Granada Studios

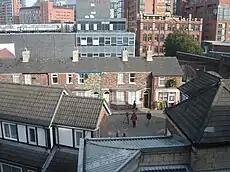
The Granada Studios backlot in 2007, featuring the "Coronation Street" set.

The Starlight Theatre was part of the Granada Studios Tour changed into two studios of and . It was used for drama productions and late-night ITV Play programming. It is located in the southwest corner of the site. The Blue Shed which measures is not available for public hire.